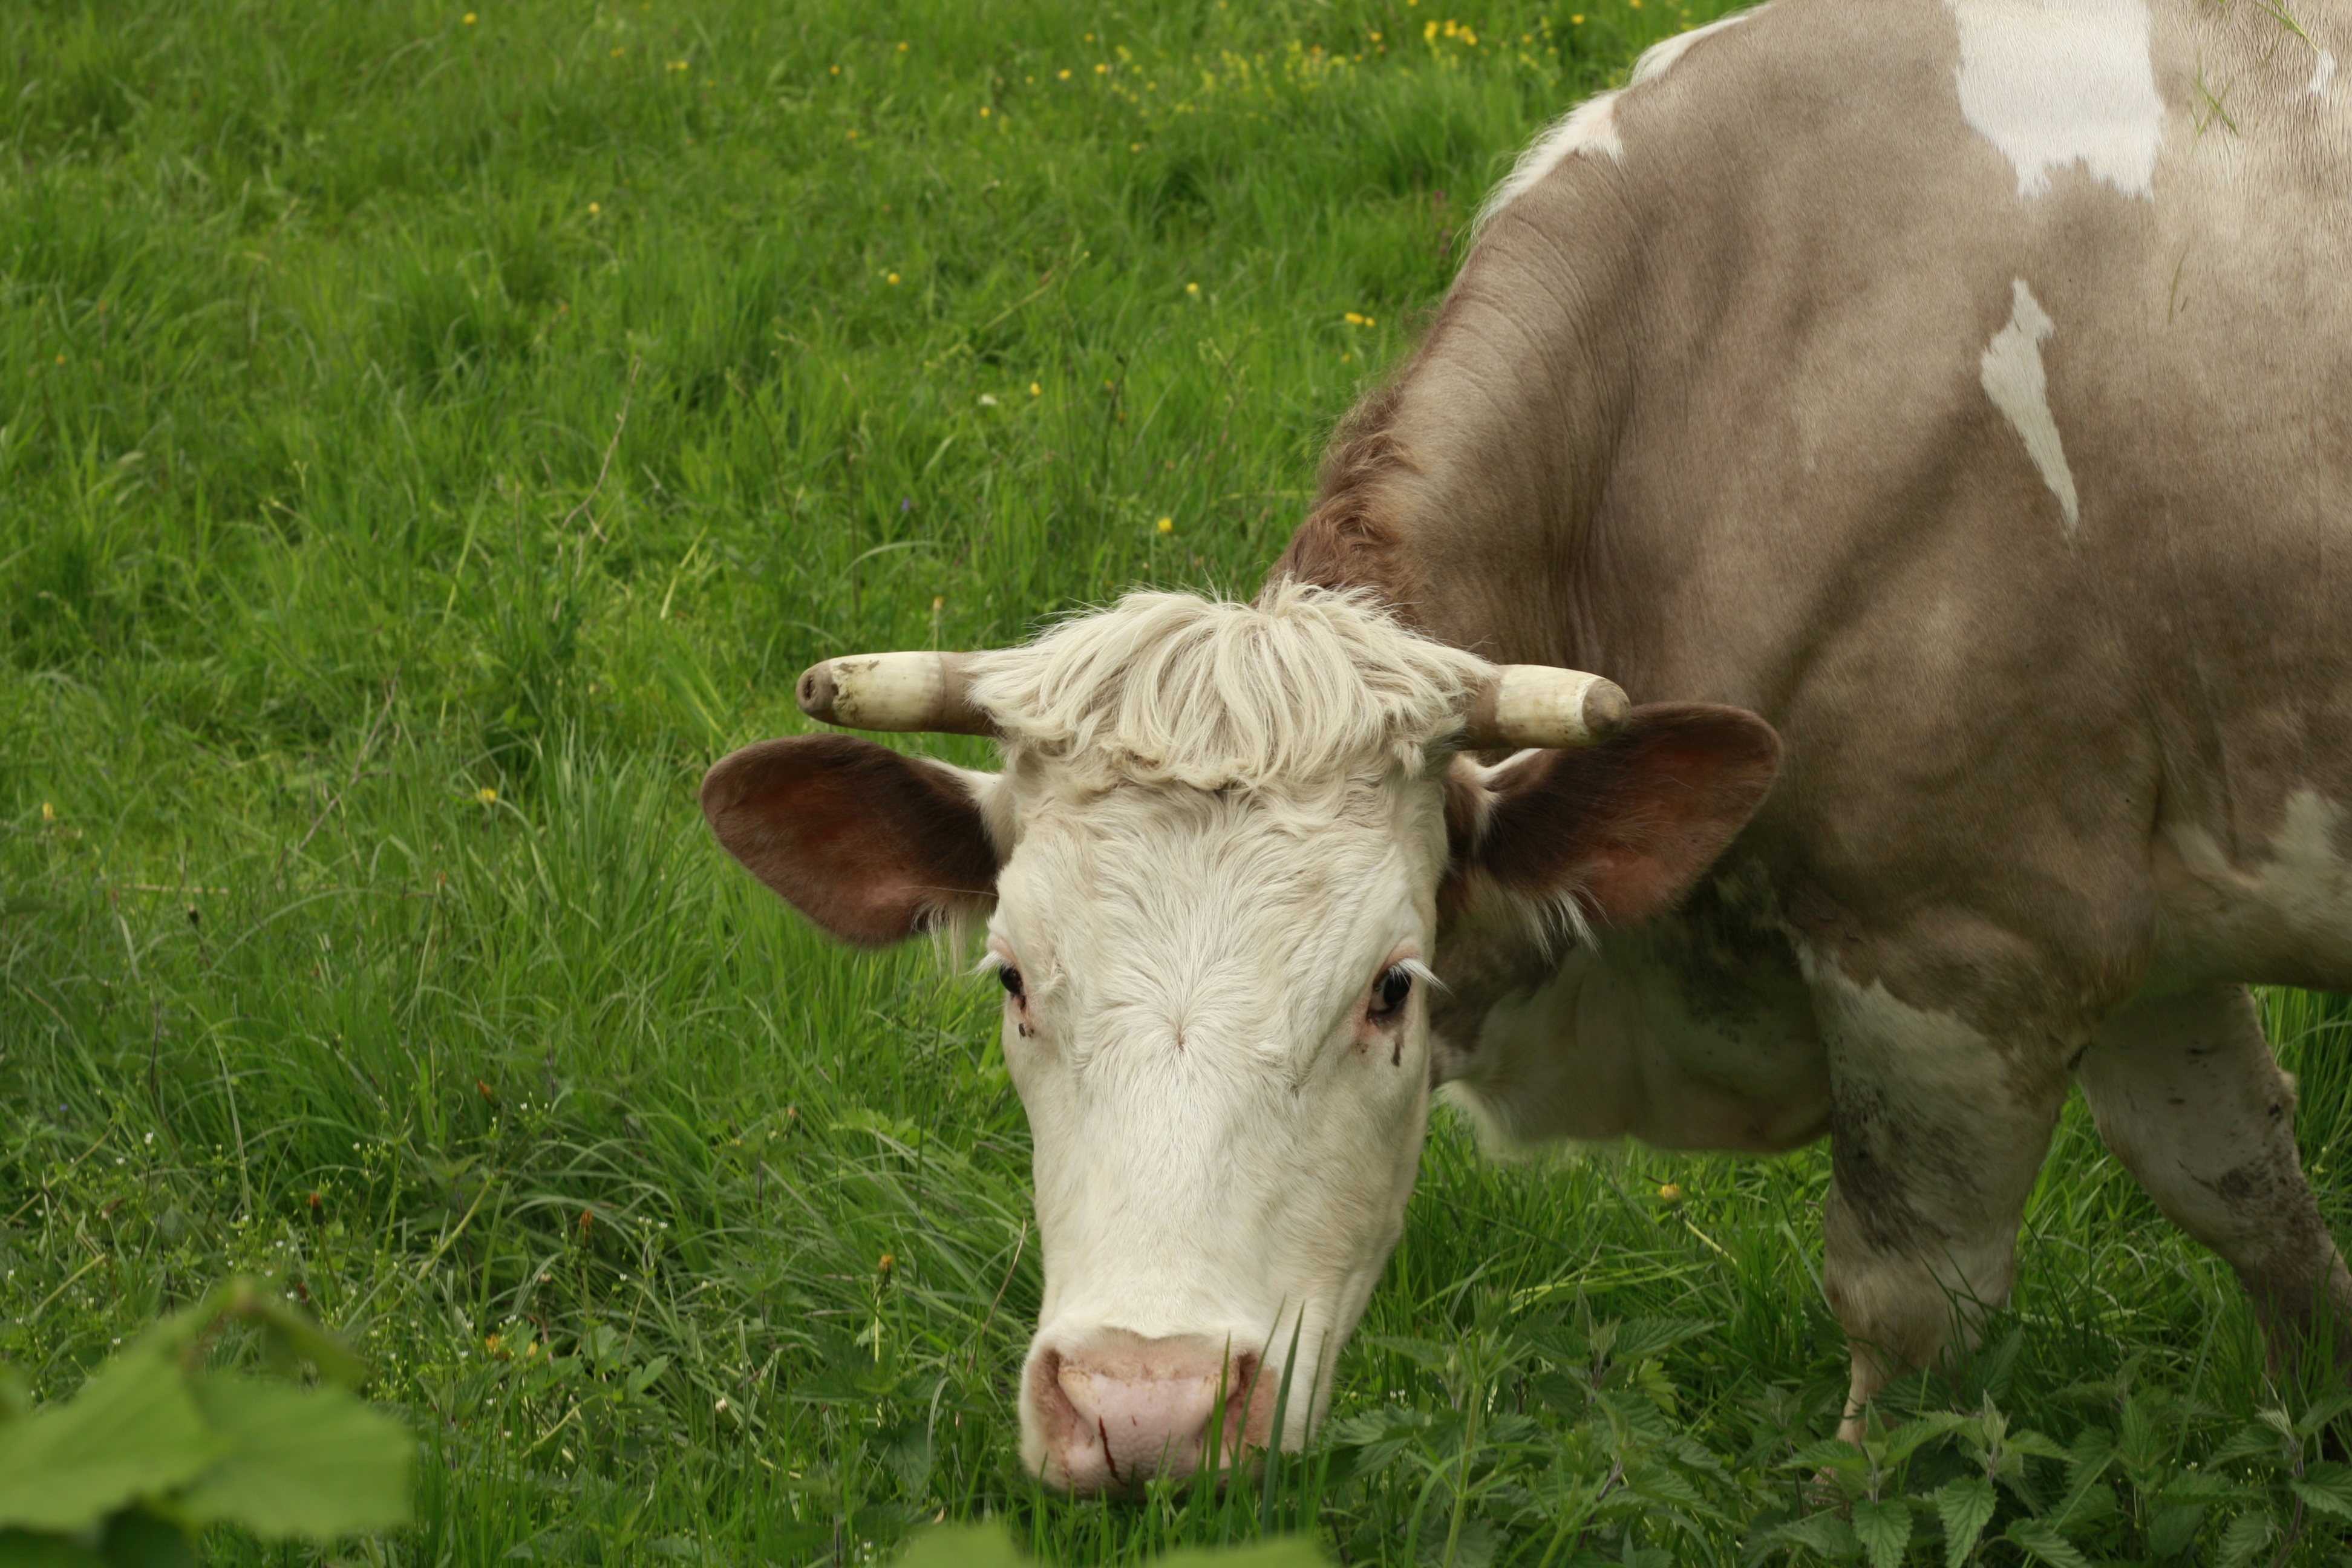
grass, field, farm, meadow, animal, horn, rural, green, cow, cattle, pasture, grazing, mammal, agriculture, fauna, bull, grassland, vertebrate, ox, dairy cow, cattle like mammal, cow goat family